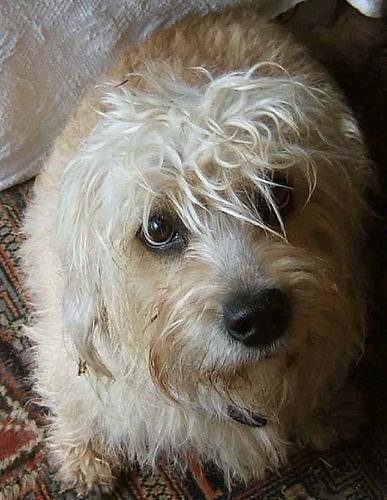
Dandie_Dinmont